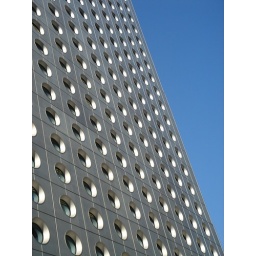
The facade of the Jardine House in Hong Kong. Some people refer to this building as the &amp;quot;House of 1000 A..holes&amp;quot;.